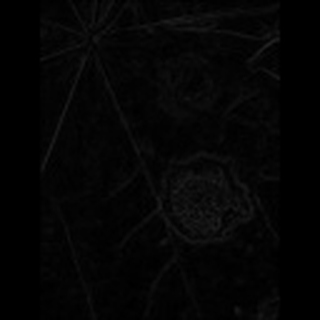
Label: cotton_target_spot